Salar people

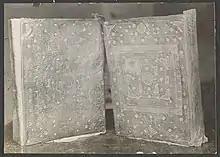
Copy of the Quran brought by Salar Muslims from Samarkand in 1371. (In 2 volumes)

Salars in Qinghai live on both the northern and southern banks of the Yellow River; northern Salars are called Hualong or Bayan Salars while southern Salars are called Xunhua Salars. The northern region is a mix between discontinuous Salar and Tibetan villages while the southern region is more solidly Salar, as the Hui and Salars pushed out the Tibetans prior.